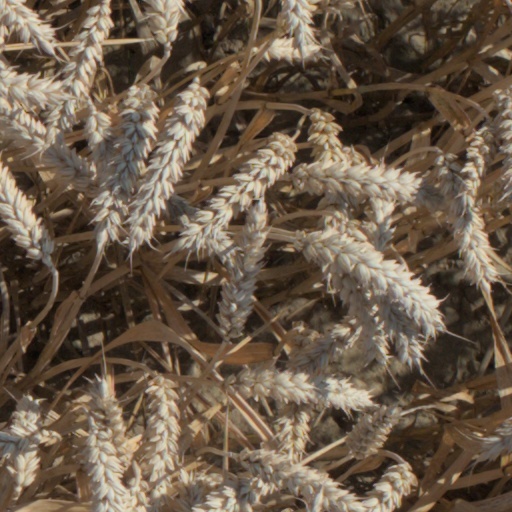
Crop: wheat